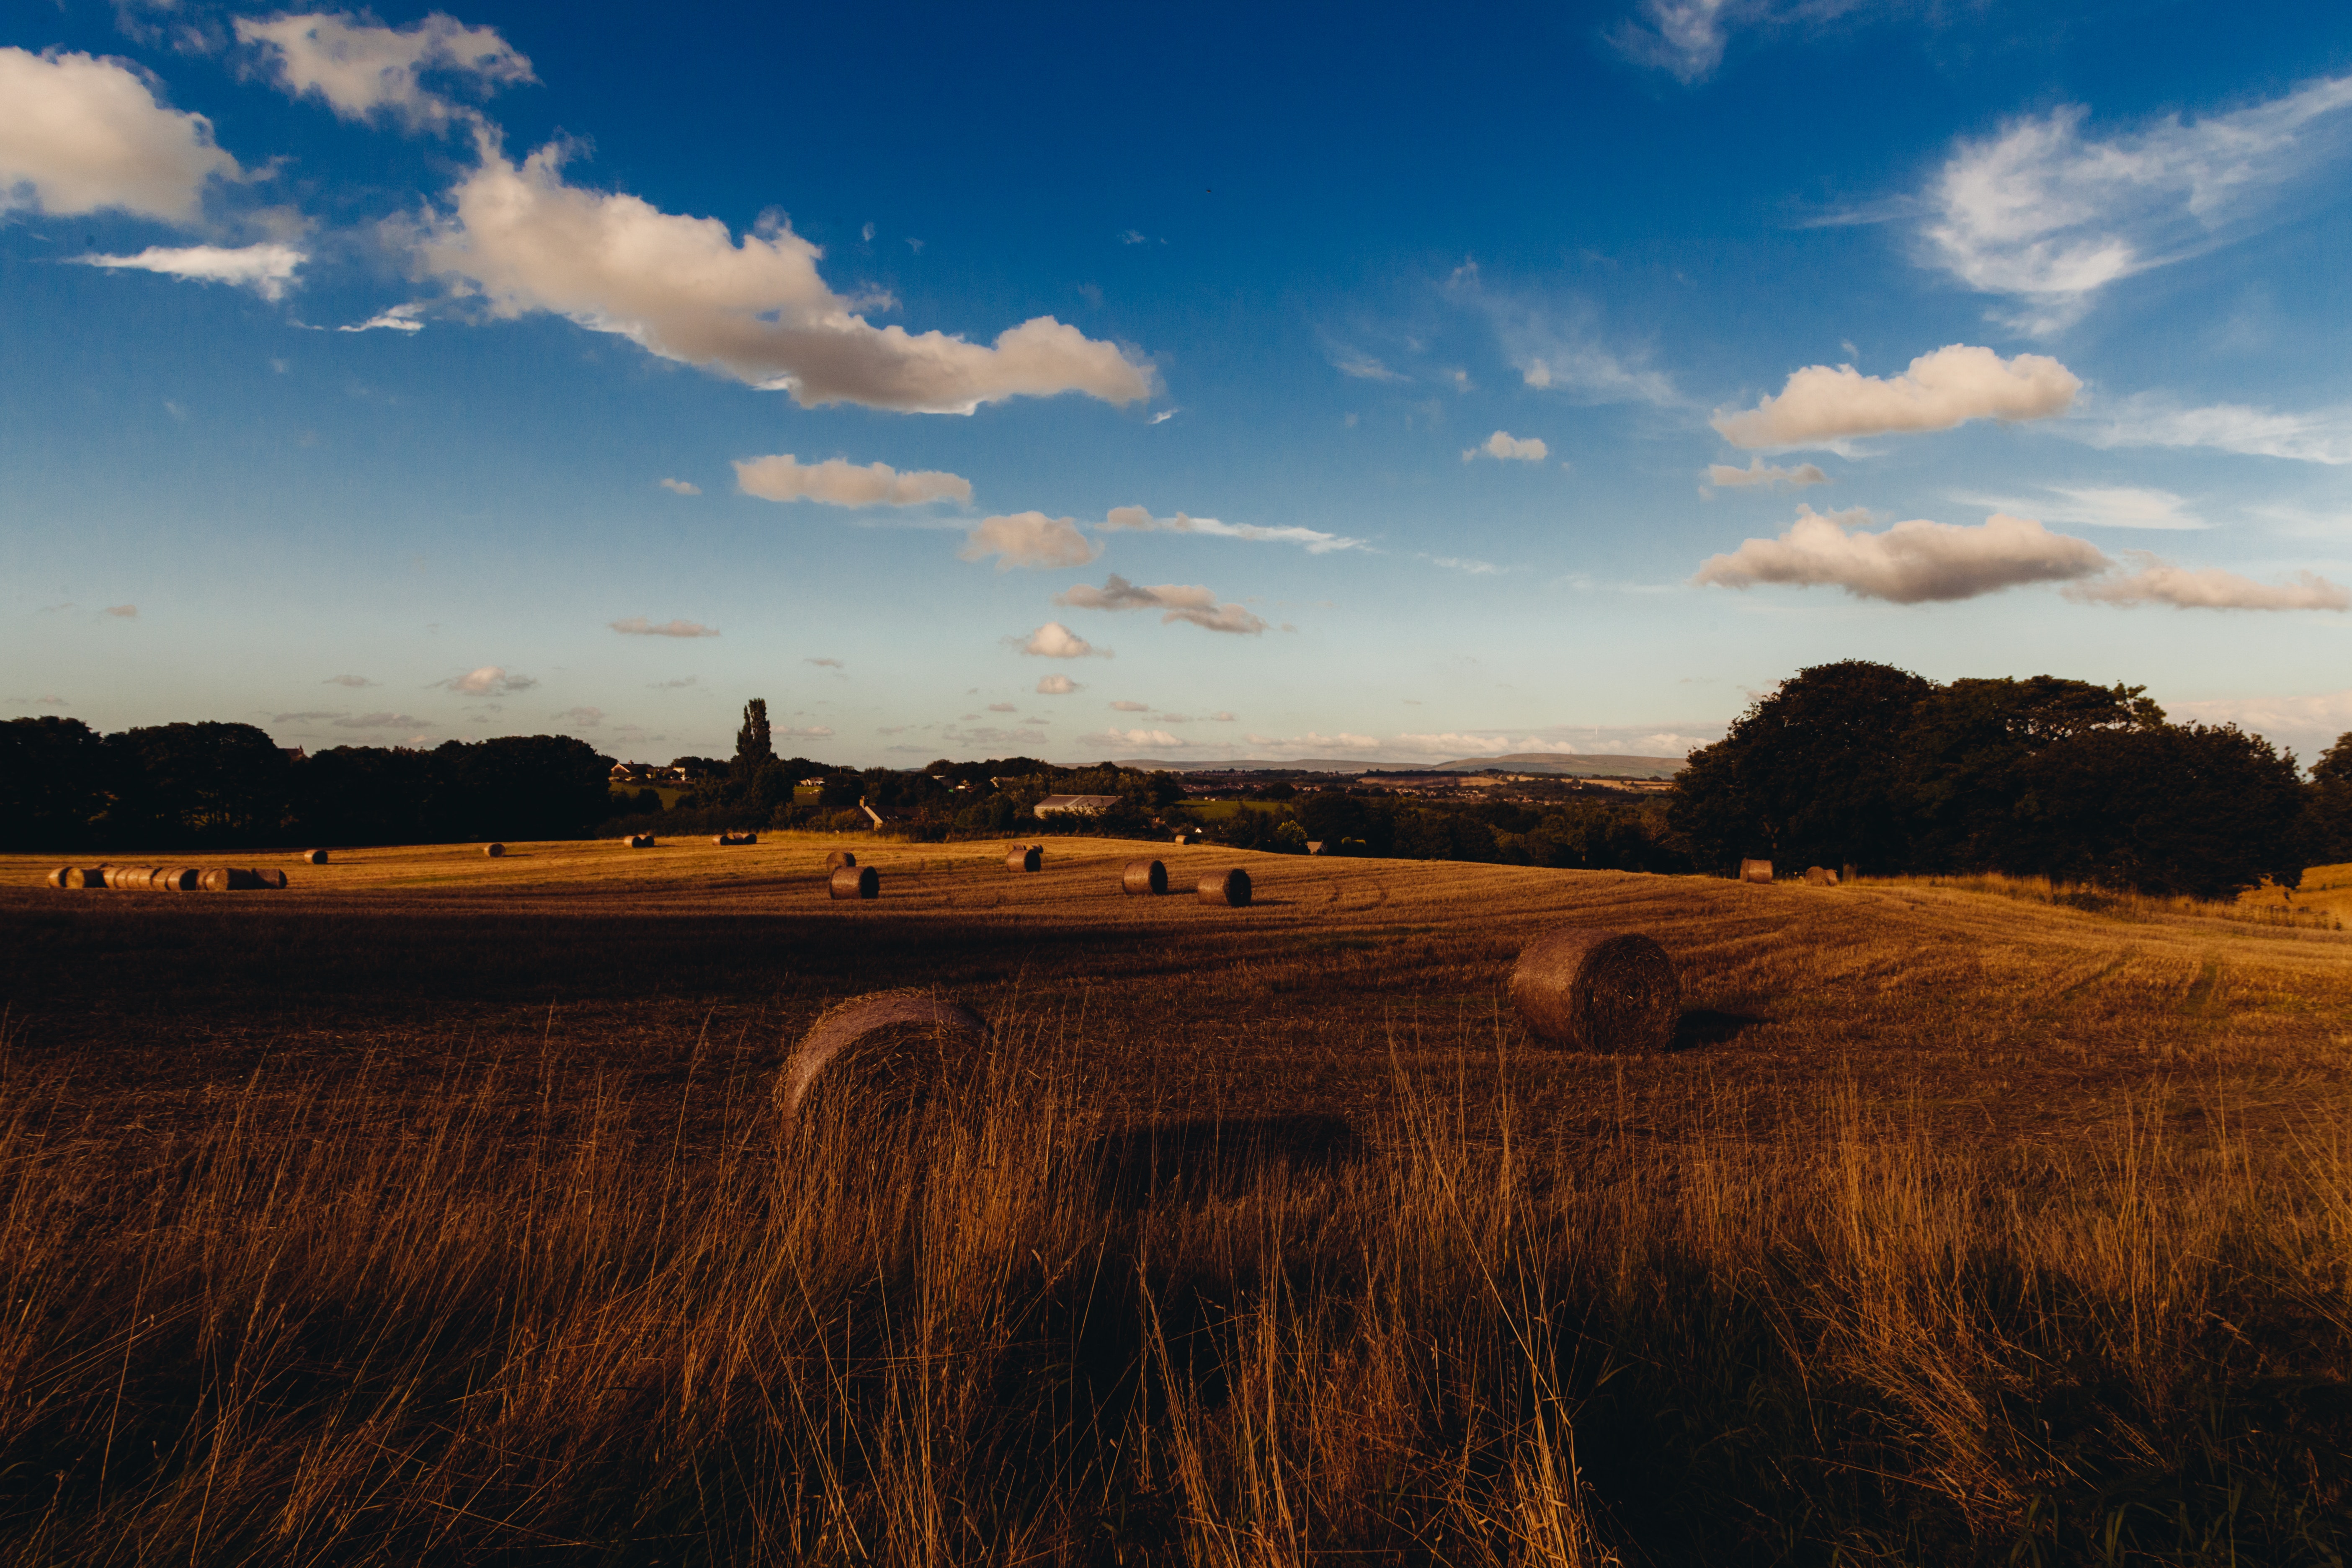
sky, field, nature, cloud, natural landscape, grassland, plain, natural environment, prairie, horizon, evening, grass family, farm, rural area, hay, ecoregion, landscape, dusk, tree, grass, pasture, hill, sunset, sunlight, plant, agriculture, crop, photography, meadow, savanna, meteorological phenomenon, steppe, straw, road, cumulus